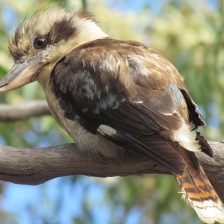
Species: KOOKABURRA
Scientific name: DACELO